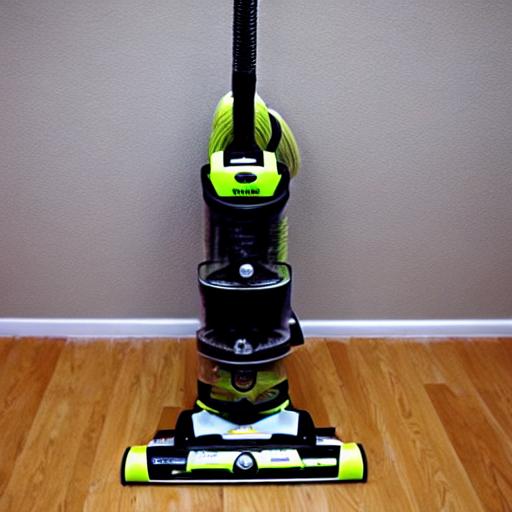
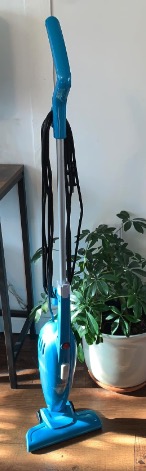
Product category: items_vacuum
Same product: no